Chevrolet El Camino

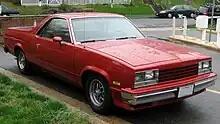
1982–1987 El Camino

The 1982 (through the final 1987) El Camino sported a new frontal appearance with a crosshatch grille flanked by quad rectangular headlights. New under the hood for 1982 was a 5.7-liter (350-cubic-inch) Diesel V8, which was also offered in Chevrolet's full-size cars. Though mileage with the diesel was commendable, it was an expensive option and would eventually amass a dismal repair record. Gasoline-engine choices were unchanged, except Chevrolet's 229-cubic-inch (3.8-liter) V6 was now standard in California-bound cars, replacing Buick's 231-cubic-inch V6.